The Son (Nesbø novel)

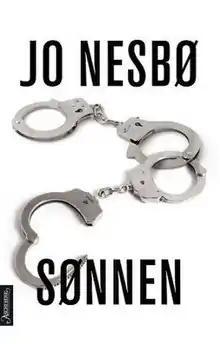
First edition (Norwegian)

The Son (2014) is a crime novel by Norwegian writer Jo Nesbø. It is the second stand-alone crime novel by Nesbø, following "Headhunters" (2008).